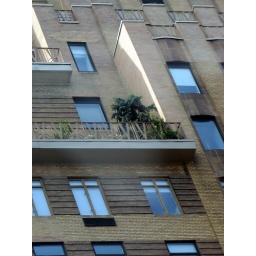
A balcony in a building in NYC